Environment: real
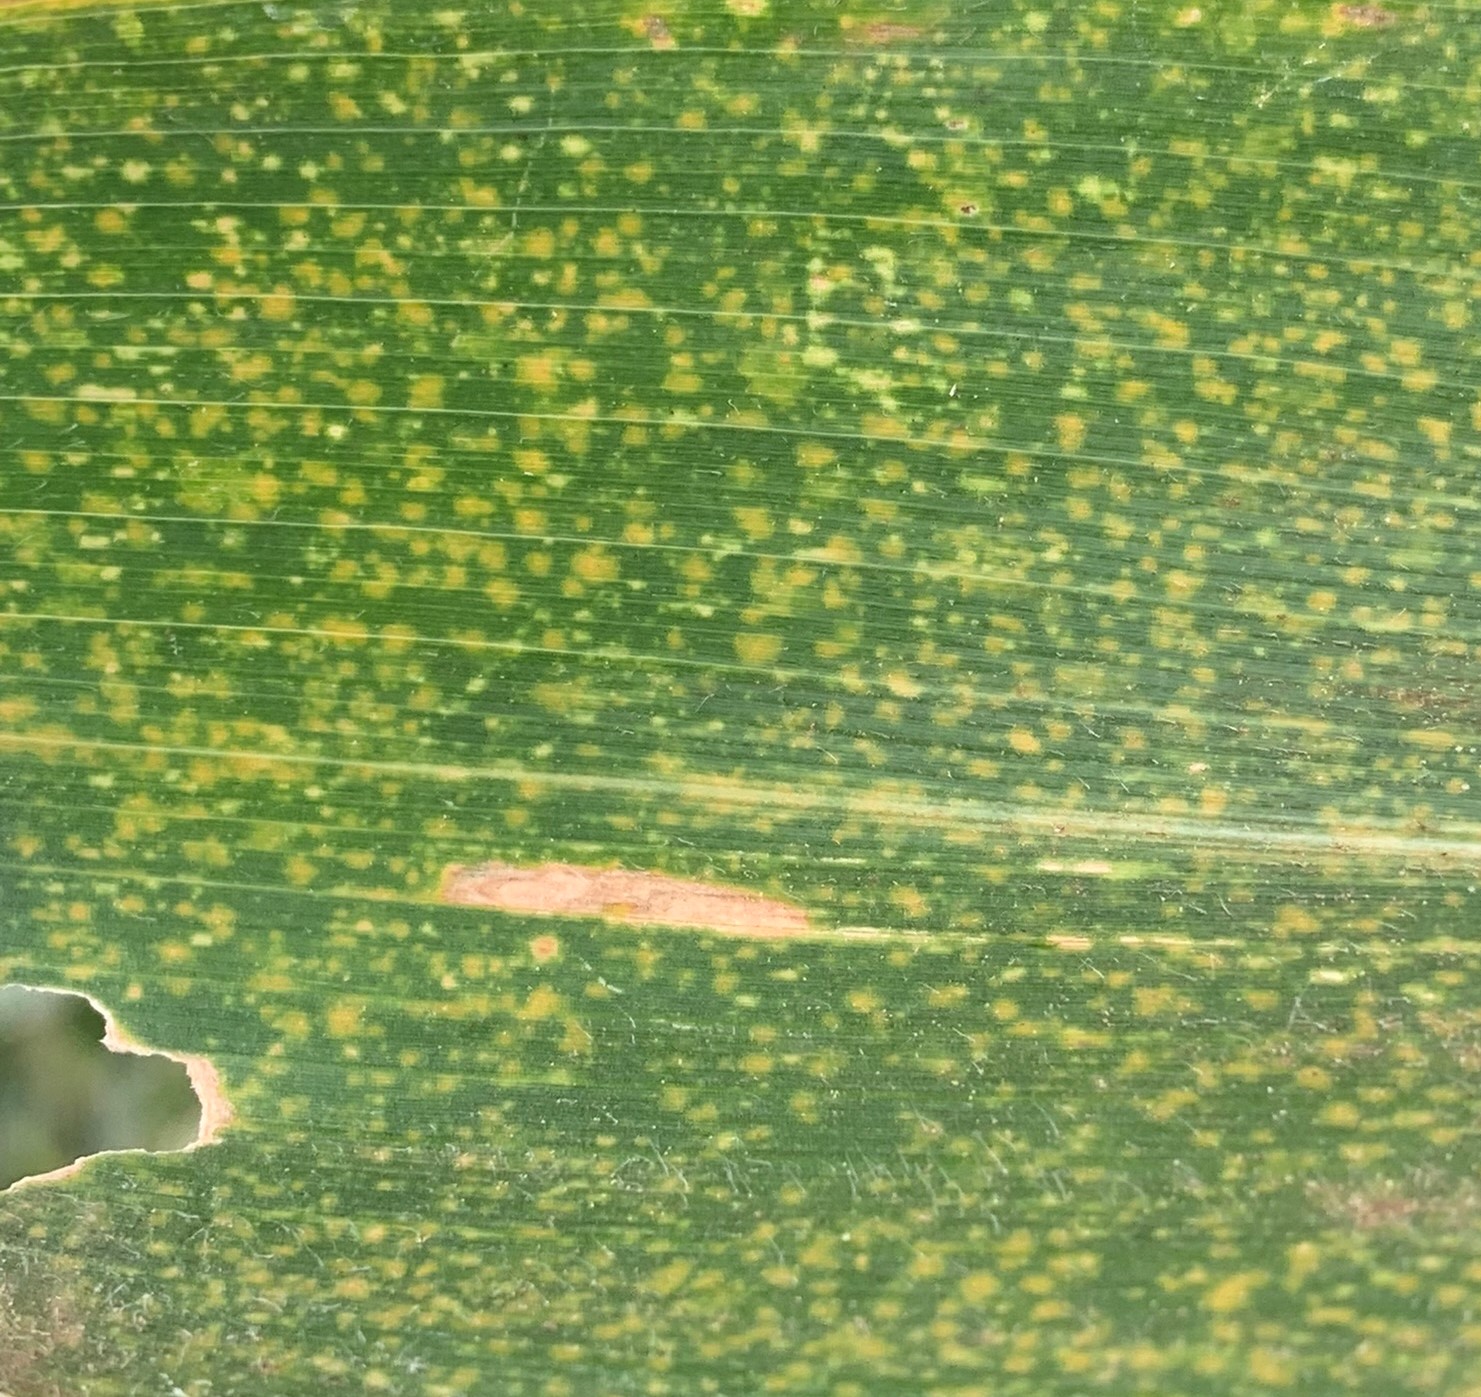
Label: lethal_necrosis